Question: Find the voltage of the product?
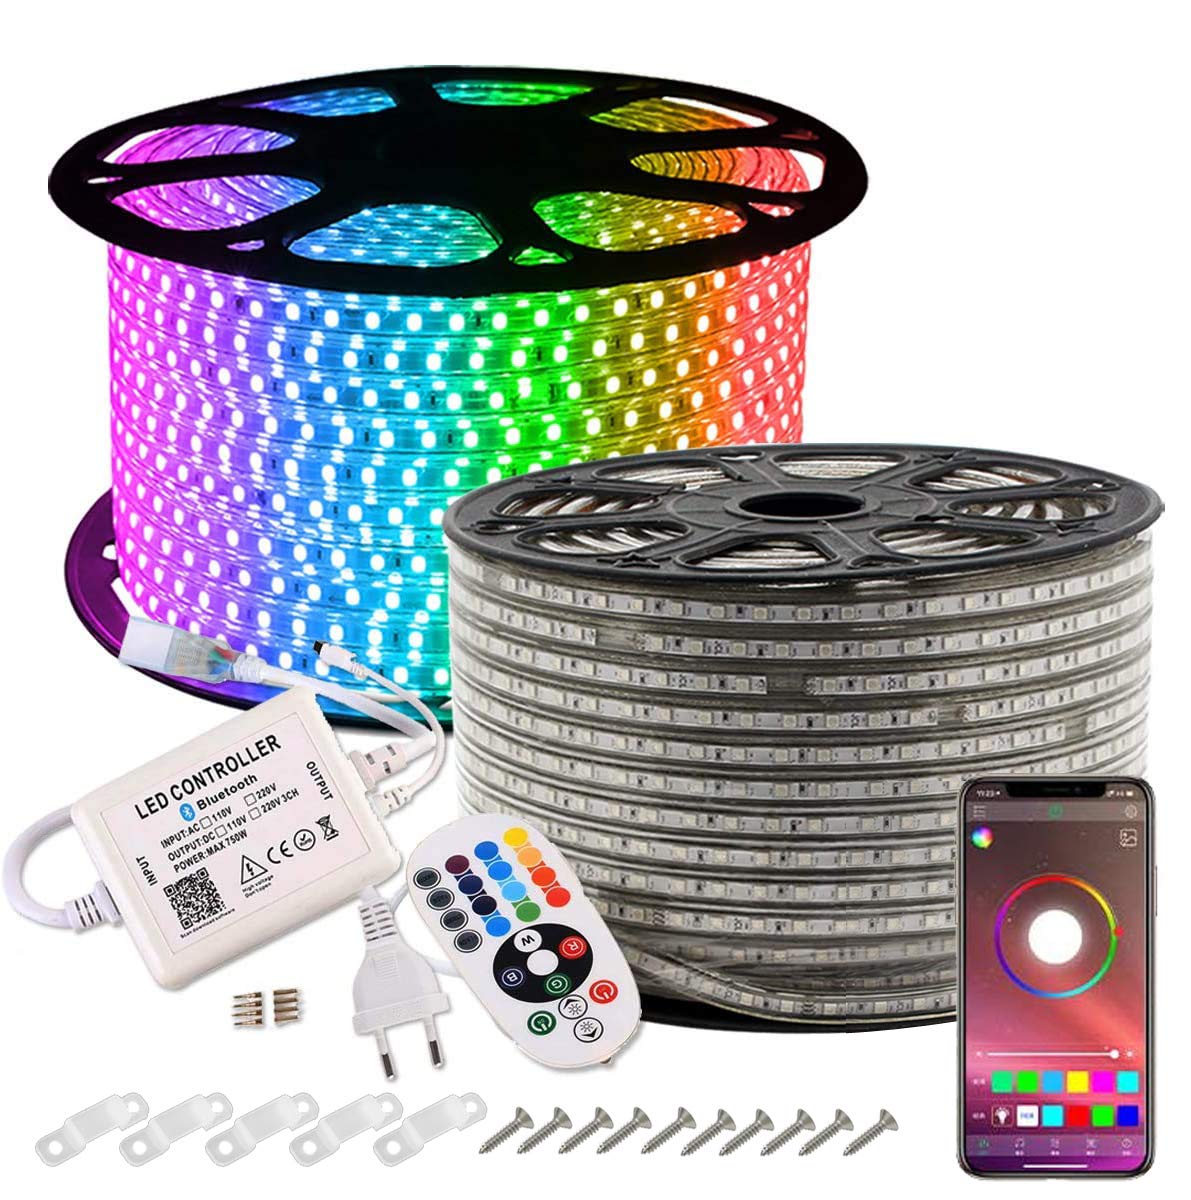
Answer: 220.0 volt